FYTA

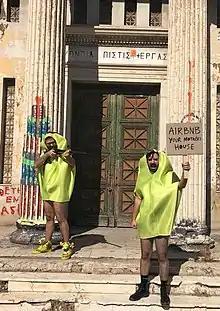
FYTA at The Garden of Dystopian Pleasures - September 2021

FYTA (Greek: ΦΥΤΑ, meaning plants) are an Athens-based conceptual art and performance art duo. Their work problematises Greek identity and nationalism. FYTA's work combines different media and disciplines mostly operating within the wider framework of overidentification, queer politics and anti-humanist art, while they aim at a performative destabilisation of concepts of truth and nature / the natural.